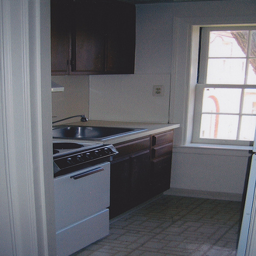
A picture of a small kitchen with a stove, sink and a small window.
Narrow kitchen with a large sink and laminate flooring.
a small kitchen with a sink and stove
A kitchen with a stove top oven next to a window.
a kitchen with a stove a sink and cupboards